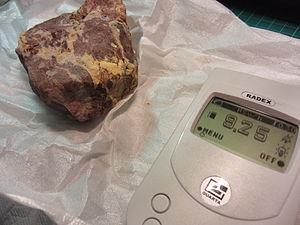
L’extraction de l'uranium est une industrie minière qui va de la prospection initiale jusqu'au produit transportable, le « yellowcake ». Elle est la première étape du cycle du combustible nucléaire visant à fournir le combustible des réacteurs nucléaires. Elle comprend les opérations successives suivantes :